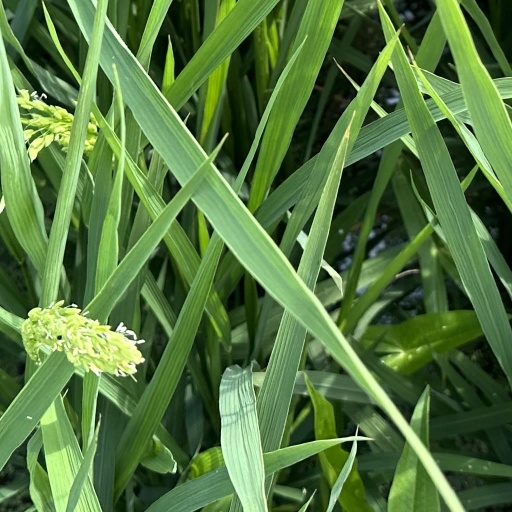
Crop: rice